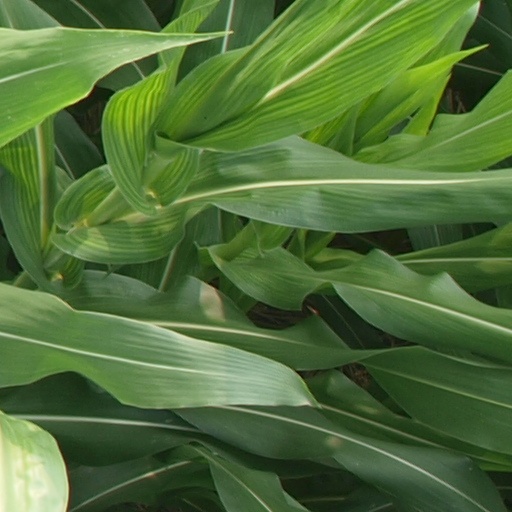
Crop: maize; corn